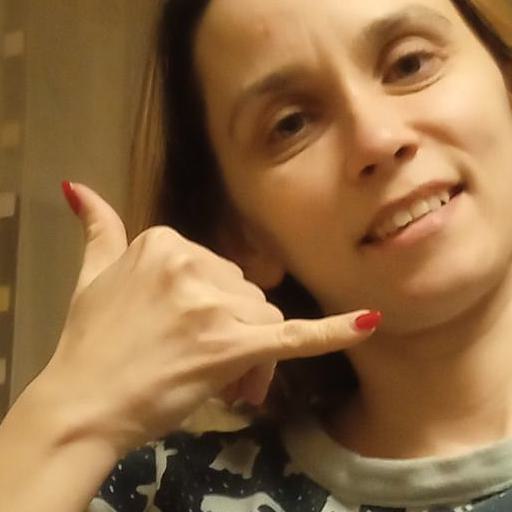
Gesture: call